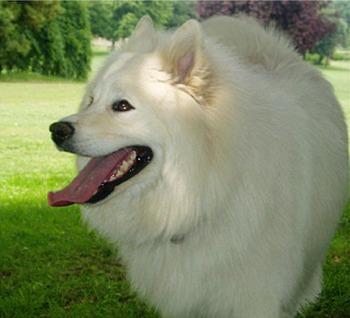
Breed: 2192-n000088-Samoyed